Noa (singer)

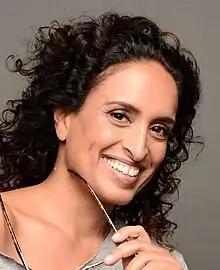

Achinoam Nini (born ), known professionally as Noa, is an Israeli singer-songwriter, percussionist, poet, composer, and human rights activist working internationally. She is accompanied by guitarist Gil Dor and often plays the conga drums and percussions as she sings. Noa represented at the Eurovision Song Contest 2009 together with singer Mira Awad, with the song "There Must Be Another Way". Her music is known to fuse languages and styles. She has performed in 52 countries and was the first Israeli artist to perform in the Vatican.